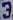
Number: 3